George Brodrick, 3rd Viscount Midleton

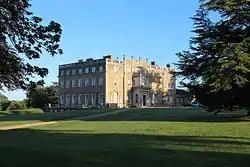
Peper Harow House

Brodrick was educated at Eton College between 1742 and 1745. He was a Whig and sat in the House of Commons as Member of Parliament for Ashburton between 1754 and 1761, and for Shoreham between 1761 and 1765.